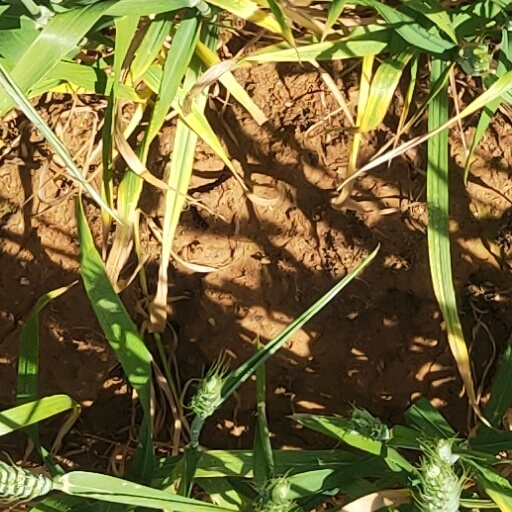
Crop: wheat